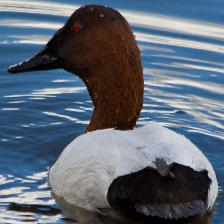
Species: CANVASBACK
Scientific name: AYTHYA VALISINERIA
ImageNet parent category: drake